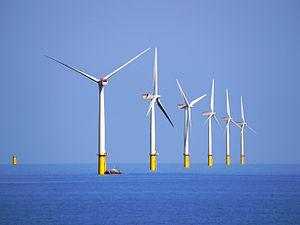
Le parc éolien de Walney est un parc éolien en mer situé au large de la côte de Cumbria, en mer d'Irlande, à 14 km à l’ouest de l’île de Walney. Il est situé au nord-ouest tout près du parc éolien de West Duddon, et aussi à l’ouest du parc éolien d'Ormonde.